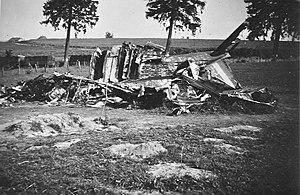
Le plan Dyle est un plan stratégique français au début de la Seconde Guerre mondiale prévoyant une intervention militaire en Belgique en cas d'invasion de ce royaume par les forces armées allemandes. Ce cas se produit le 10 mai 1940 et le plan est appliqué sous sa forme Dyle–Bréda étendant l'intervention franco-britannique aux Pays-Bas.